HSBA Hamburg School of Business Administration

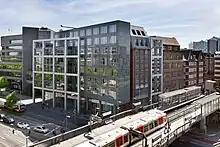
<a href="https%3A//www.hsba.de/en/studies/campus-life/campus">HSBA Campus

The dual programmes are three year courses and have been developed together with the cooperating companies. According to the cooperative education model students spend alternate semesters of academic study with semesters of full-time employment in their company. Students receive a monthly salary, and most of the cooperating companies take over (part of) the tuition fees. Business Administration, Business Informatics and Media Management & Communication are taught partly in German (75%) and English (25%). International Management and Logistics Management are entirely taught in English.